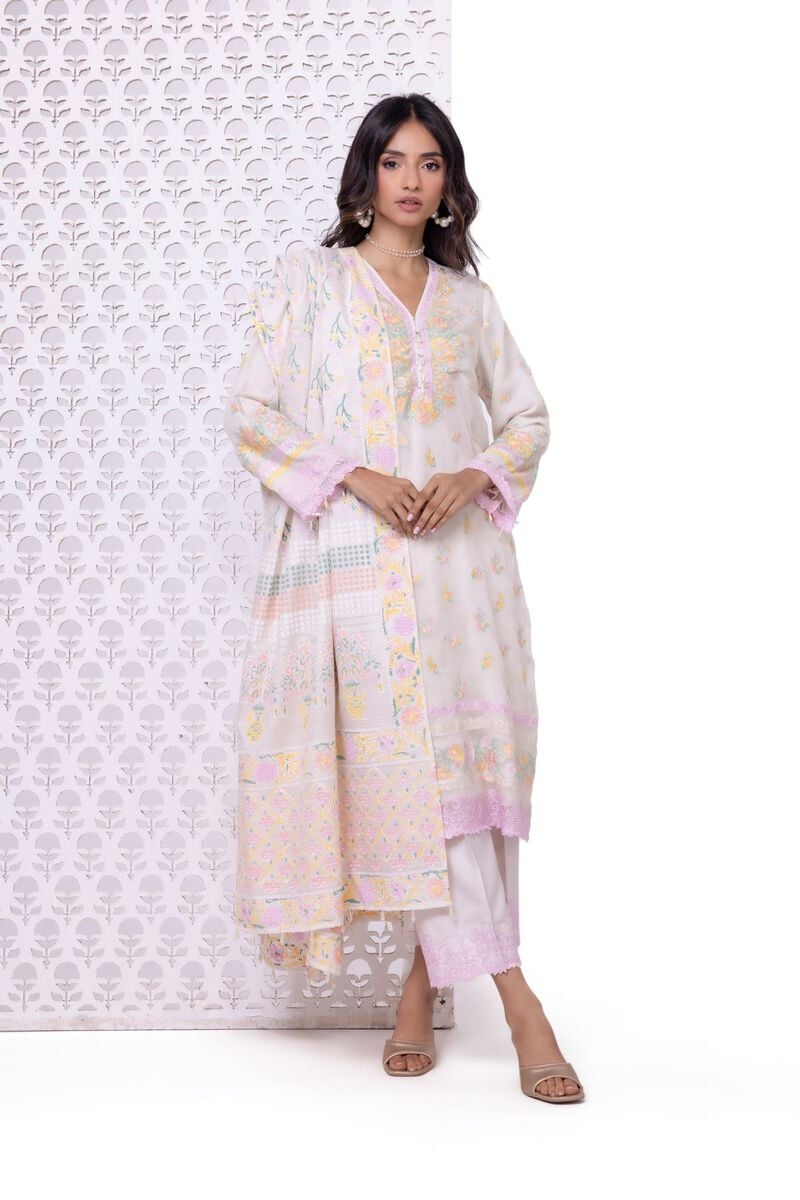
beige pink kashmir embroidered sal